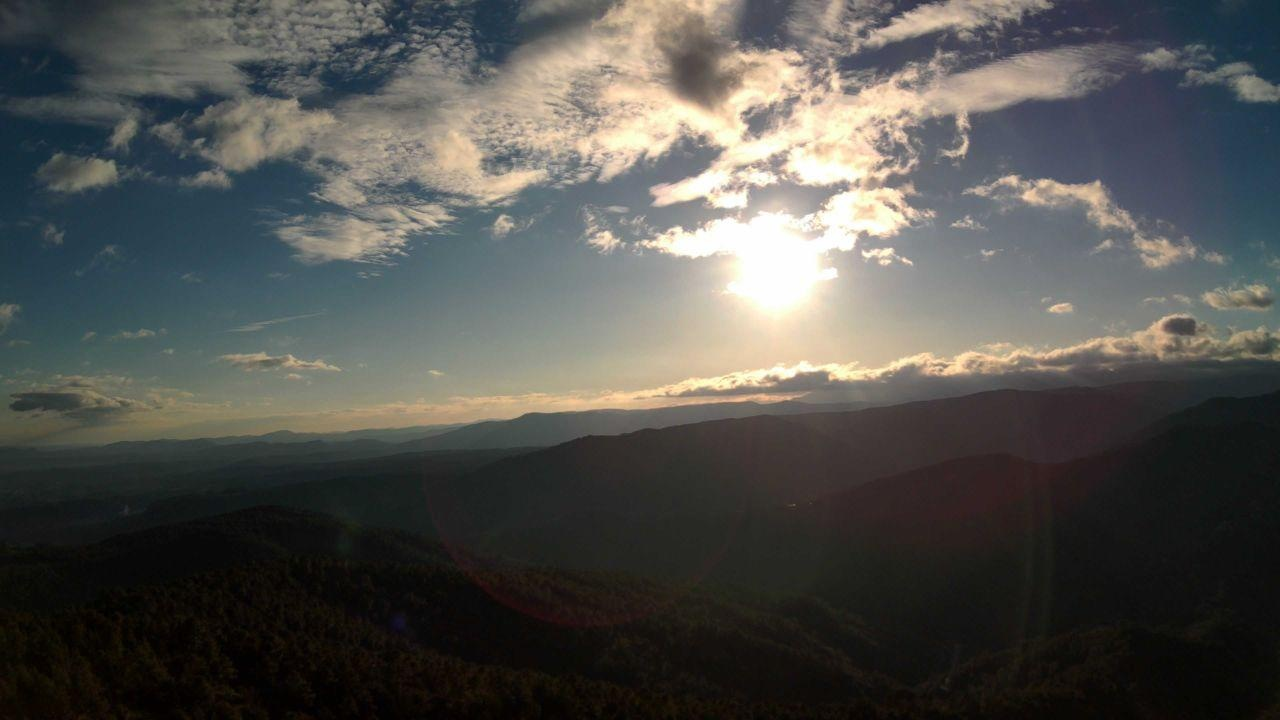
Fire: no
Smoke: yes